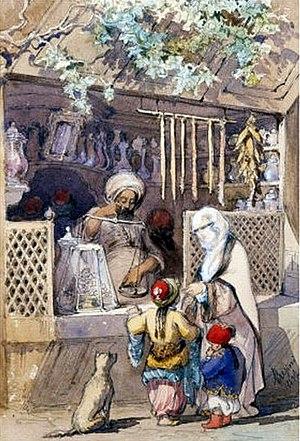
Le loukoum, ou rahat loukoum, est une confiserie d'origine turque ottomane, intégrée également dans les gastronomies traditionnelles balkaniques, maghrébines et moyen-orientales, c'est-à-dire dans l'ensemble des pays liés à l'Empire ottoman. Cette confiserie est faite d'une pâte à base d'amidon et de sucre, aromatisée, saupoudrée de sucre glace et parfois garnie de fruits secs, généralement des amandes, noisettes ou pistaches.